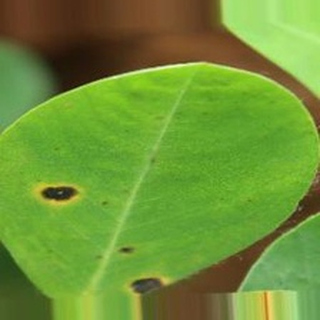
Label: groundnut_early_leaf_spot